Talyllyn Railway

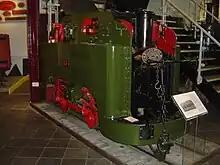
A small green tank steam locomotive of unusual design, number 13, stands in the museum. The power to the wheels comes from a crank-shaft at the upper rear of the locomotive, which is transmitted to the rear wheel via a vertical connecting rod on the right hand side. The rear wheels are connected to the front wheels by a conventional horizontal connecting rod. A plaque on the front of the locomotive reads WILLIAM SPENCE S. GEOCHECANS PATENT, with a final line obscured by a hand rail rising from the front buffer beam.

In the early years of preservation, the line struggled to operate using the original rolling stock. When the line was taken over in 1950 "Dolgoch" was the only operating locomotive and it was apparent that it was in need of a major overhaul. To enable operations to continue, two further steam locomotives, Nos. 3 and 4, were purchased from the recently closed Corris Railway in 1951 and named "Sir Haydn" and "Edward Thomas" respectively. Because both railways were built to the unusual gauge of it was relatively easy to adapt the Corris locomotives to work on the Talyllyn. No. 3 became the first new locomotive to travel on the railway for over 80 years in 1951, but it frequently derailed, and on inspection it turned out that the Talyllyn track was laid approximately half an inch (13 mm) wider than the official gauge, a deliberate policy by the old company to accommodate the long wheelbase of "Talyllyn". Both "Talyllyn" and "Dolgoch" had unusually wide wheel treads that allowed them to stay on the wide-of-gauge track. This problem was eventually cured by relaying the railway to its correct gauge and altering "Talyllyn"s trailing wheels to allow them to swivel horizontally, shortening the locomotive's fixed wheelbase. No. 4 was unserviceable when it arrived, but John Alcock, the chairman of the Hunslet Engine Company, was a member of the Preservation Society and had No. 4 overhauled free of charge at his works. No. 4 then began service on the railway in 1952 and worked the majority of the trains that season.